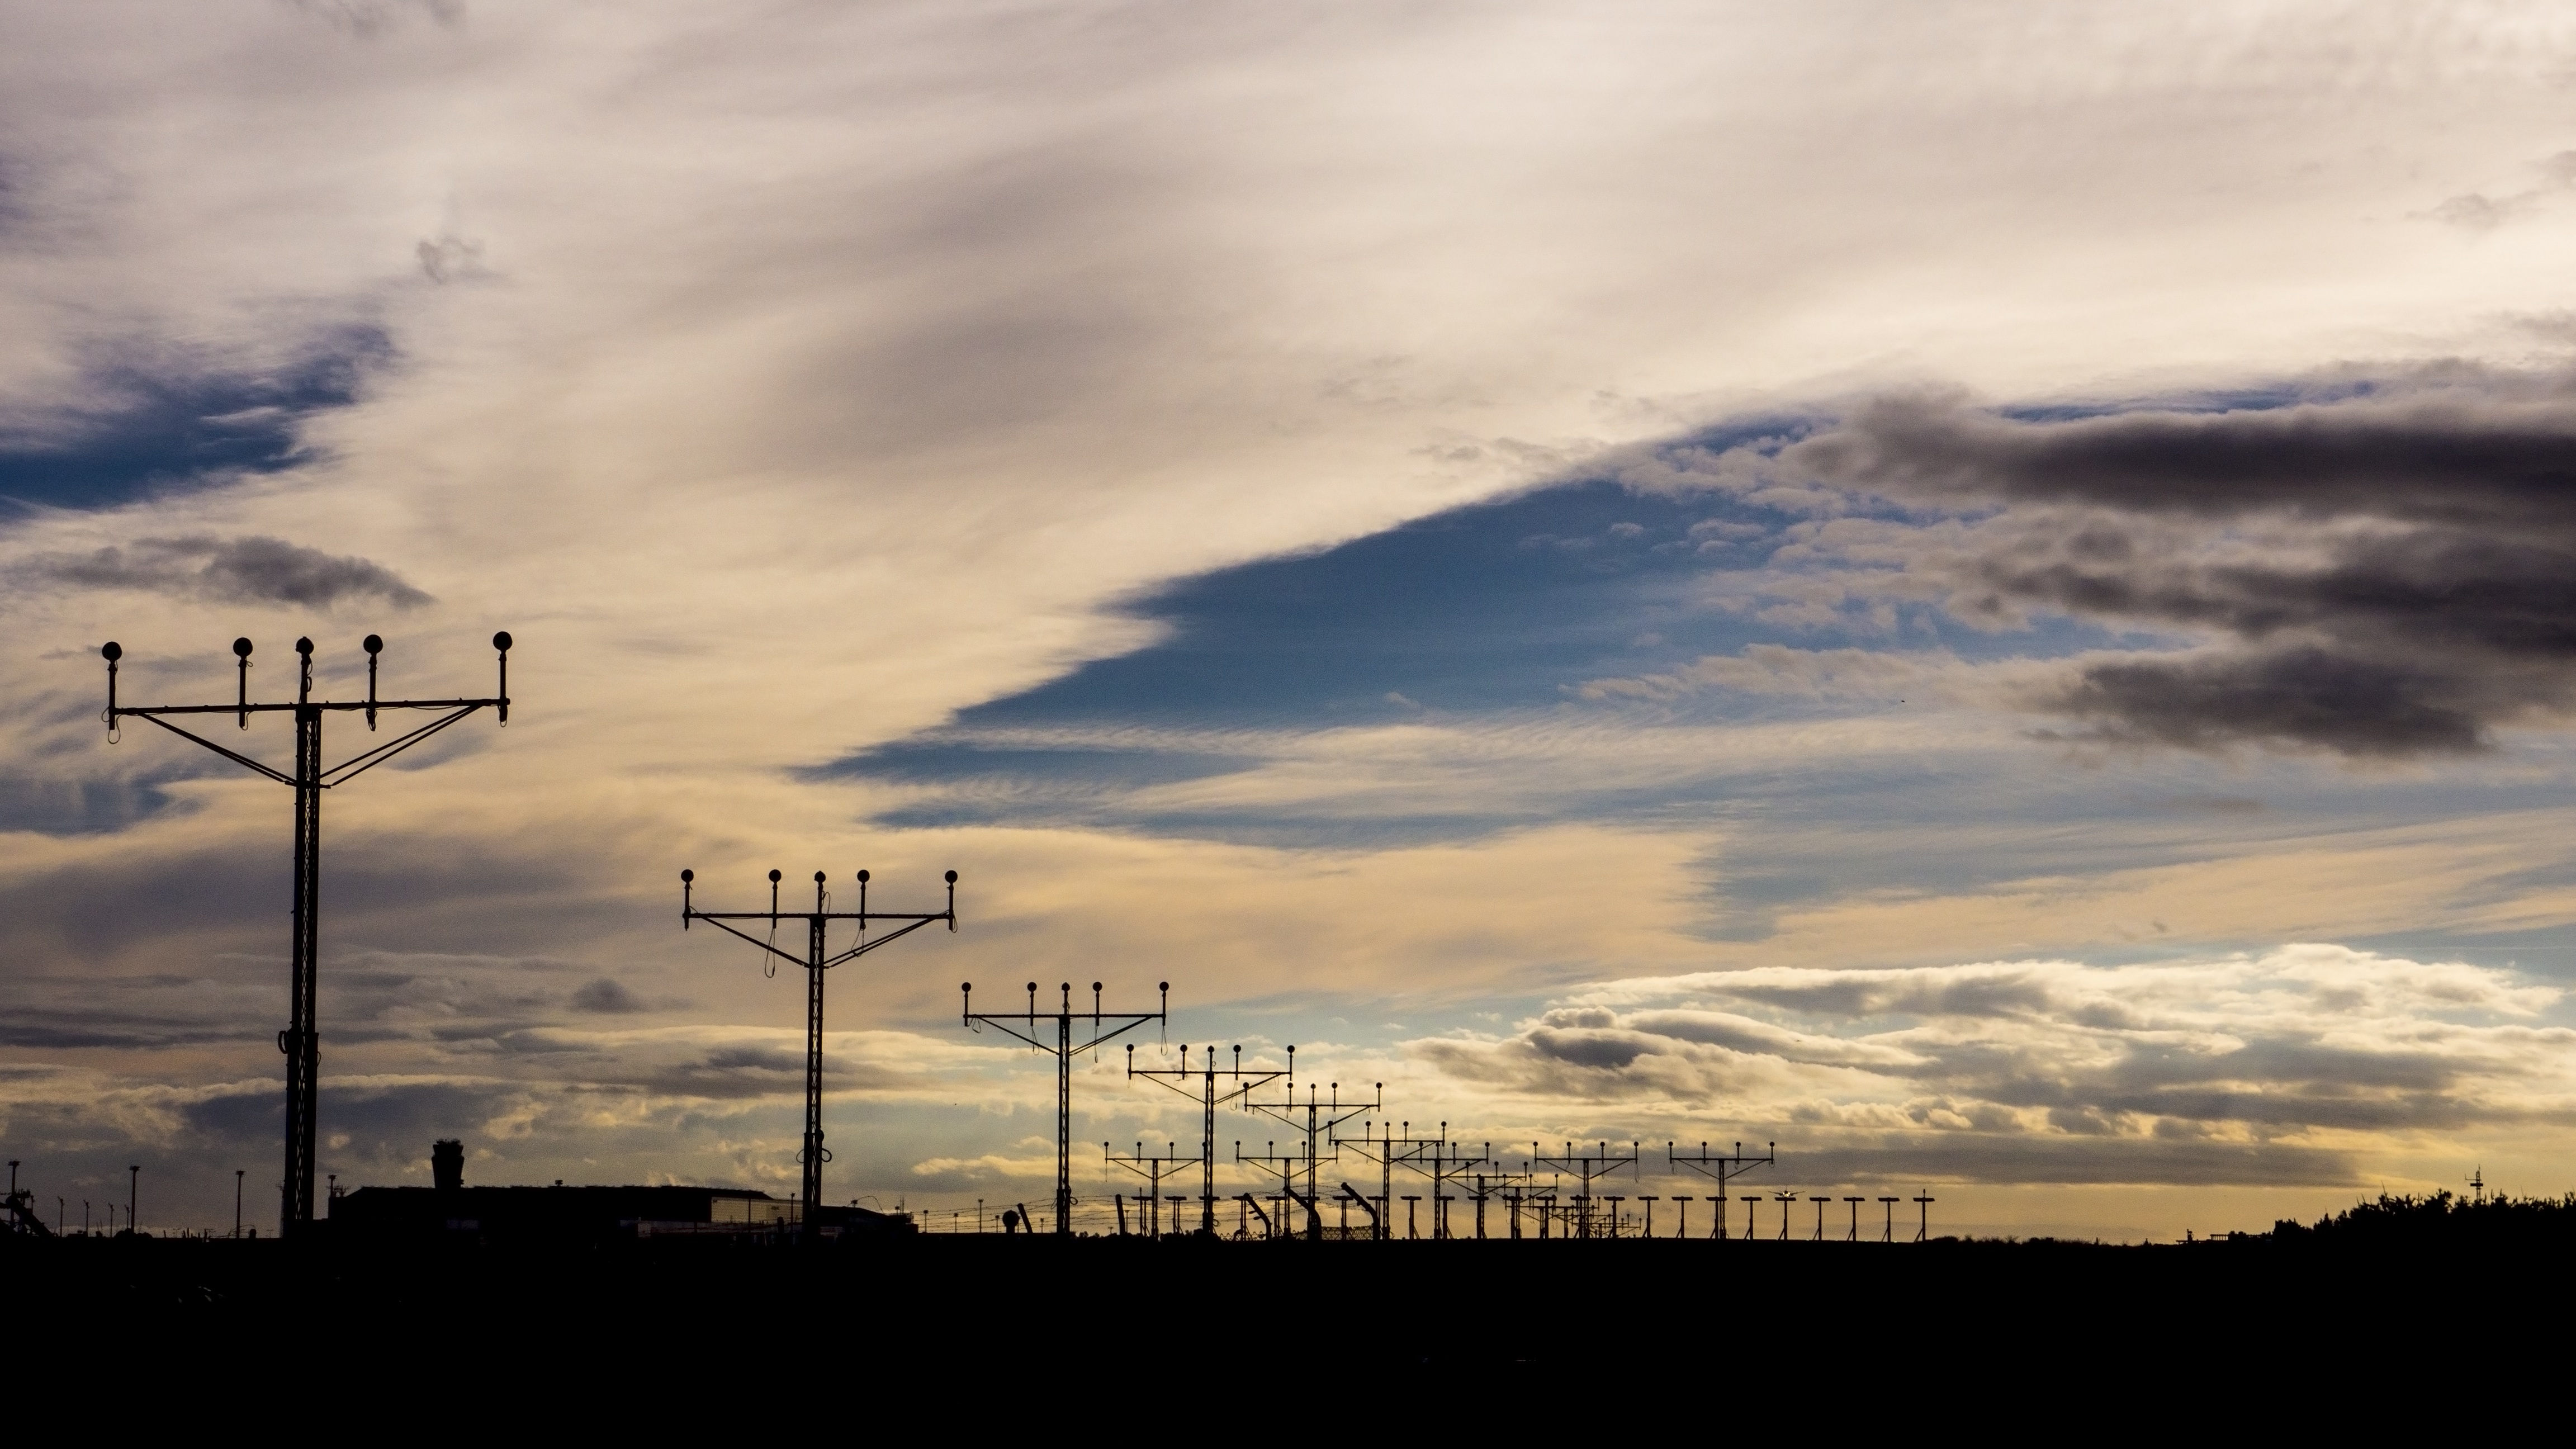
horizon, cloud, sky, sunset, sunlight, morning, wind, dawn, atmosphere, aircraft, dusk, evening, blue, clouds, spain, andalusia, takeoff, malaga, afterglow, take off, meteorological phenomenon, malaga airport, pablo ruiz picasso